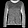
Label: Pullover